Murder of Keith Blakelock

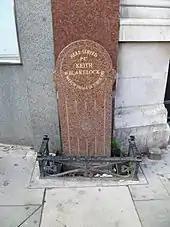
Blakelock Memorial, on a roundabout, Muswell Hill, London

According to Rose, Cynthia Jarrett's death was "not just a spark but ... a flamethrower aimed at a powder keg". Protesters began to gather outside Tottenham police station, a few hundred yards from Broadwater Farm, around 1:30 am on Sunday morning, 6 October. Four of the station's windows were smashed, but the Jarrett family asked the crowd to disperse. Later that day, two police officers were attacked with bricks and paving stones at the Farm, and a police inspector was attacked in his car.